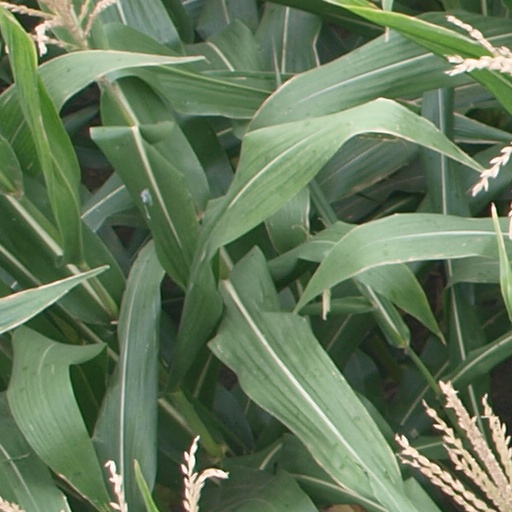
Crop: maize; corn